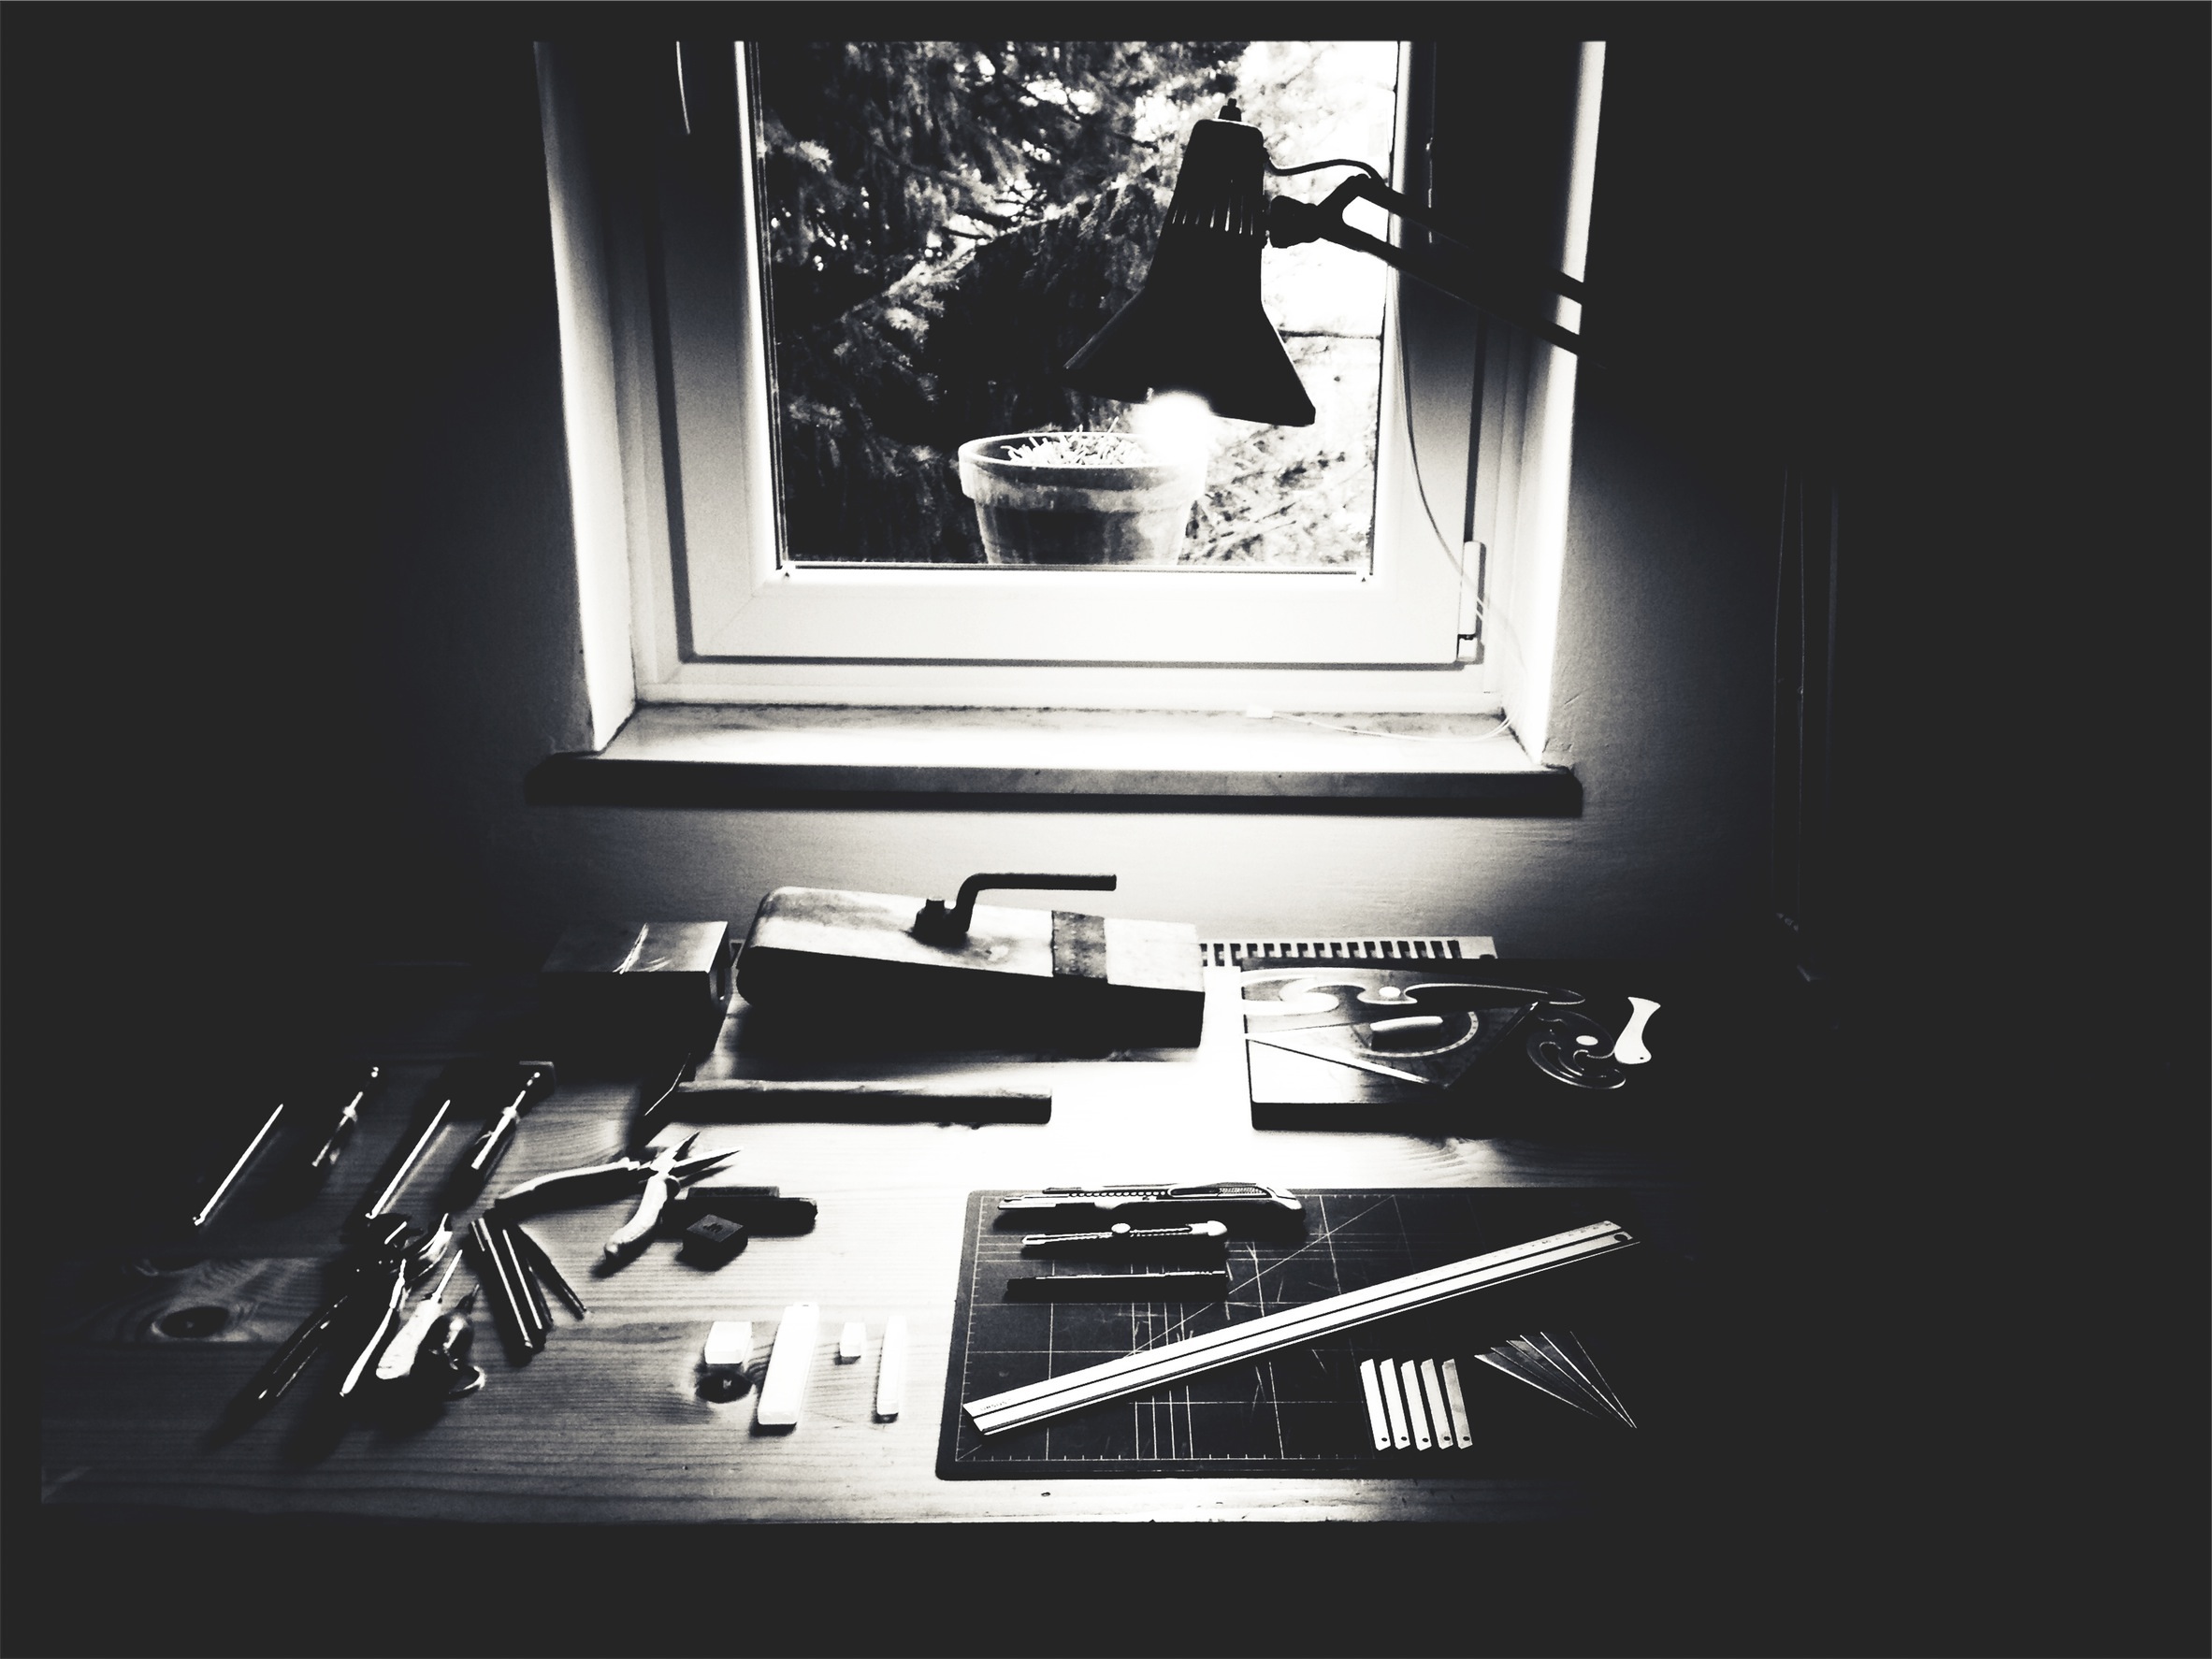
desk, black and white, window, workshop, lamp, black, brand, font, design, tools, pliers, supplies, knives, materials, graphic design, razor blades, xacto knife, screw driver